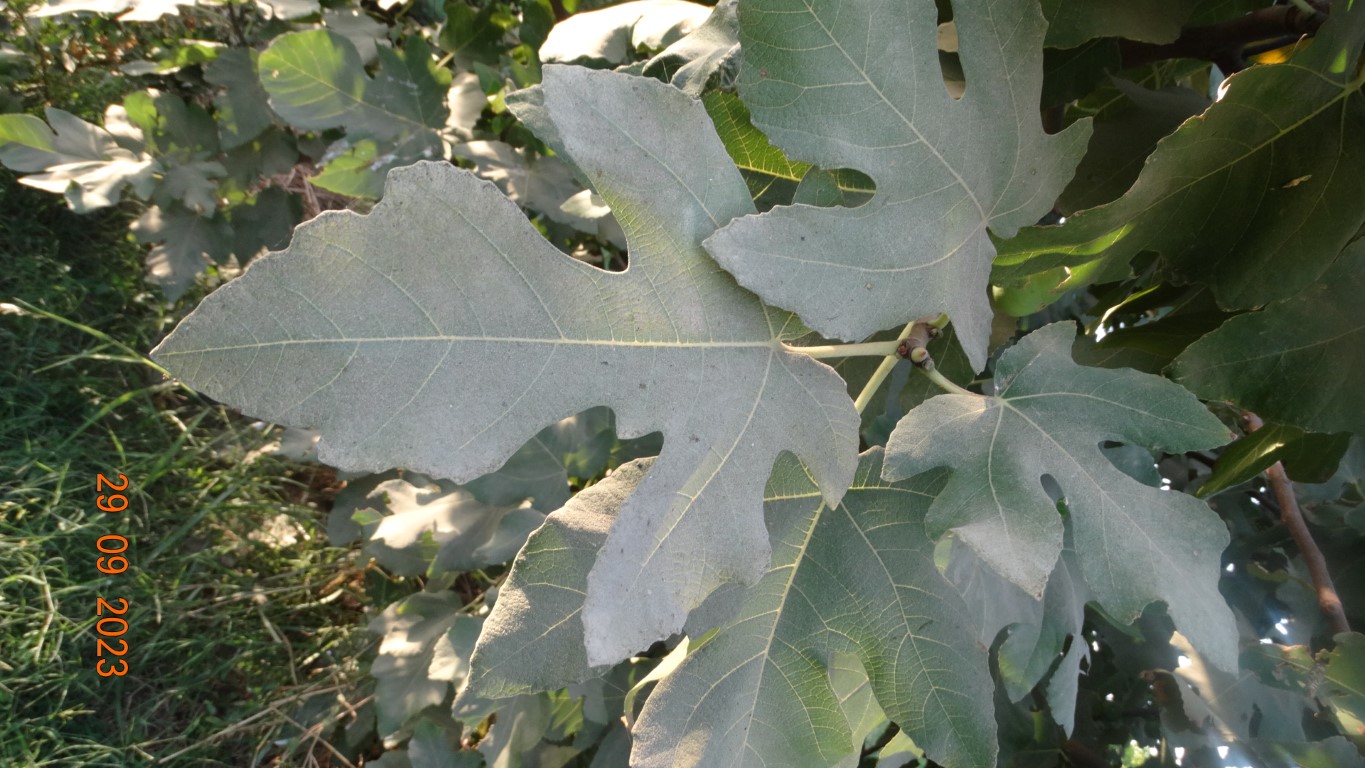
Label: healthy